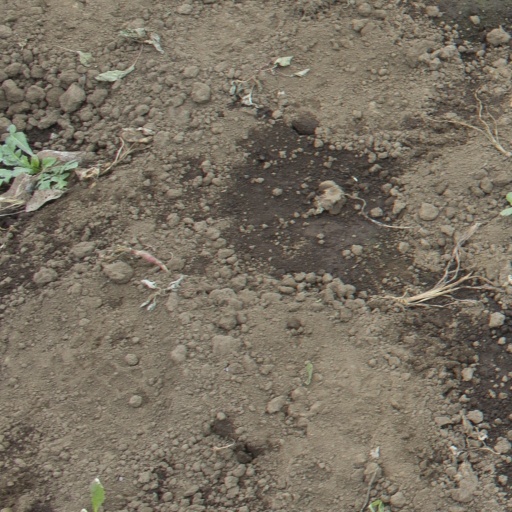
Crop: soybean